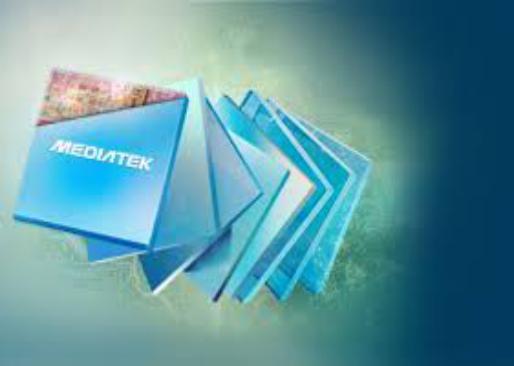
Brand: MediaTek
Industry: Electronic